Evaporator

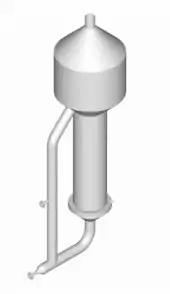
A rising film evaporator.

This type of evaporator is useful in concentrating solutions. The operation is very similar to that of a calandria where the liquid is boiled inside vertical tubes by applying heat to the outside of the tubes. The produced solvent vapor presses the liquid against the walls of the tubes forming a thin film that moves upwards with the vapor. The vapor may be released from the system while the liquid may be recirculated through the evaporator to further concentrate the solute. In many cases, the tubes of a rising film evaporator are usually between in height with a diameter of between . Sizing this type of evaporator requires a precise evaluation of the actual level of the liquid inside the tubes and the flow rates of the vapor and film.